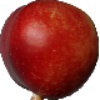
Label: Nectarine 1